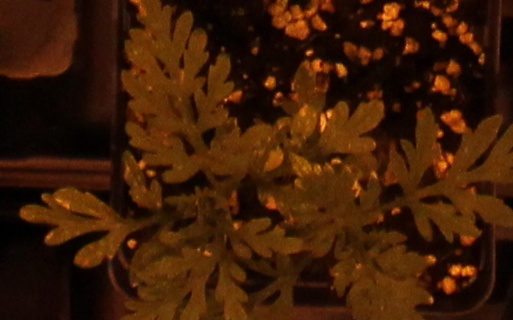
Label: Ragweed